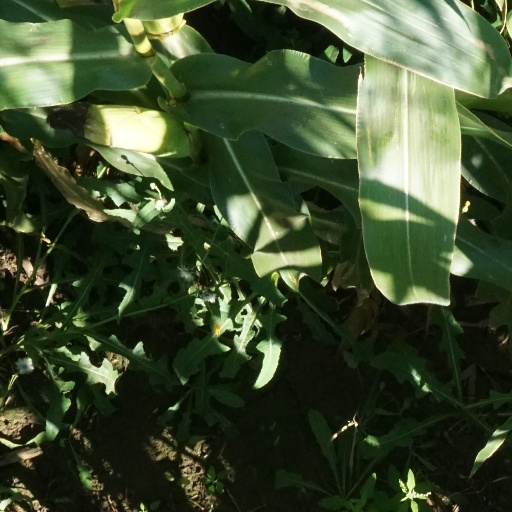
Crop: maize; corn